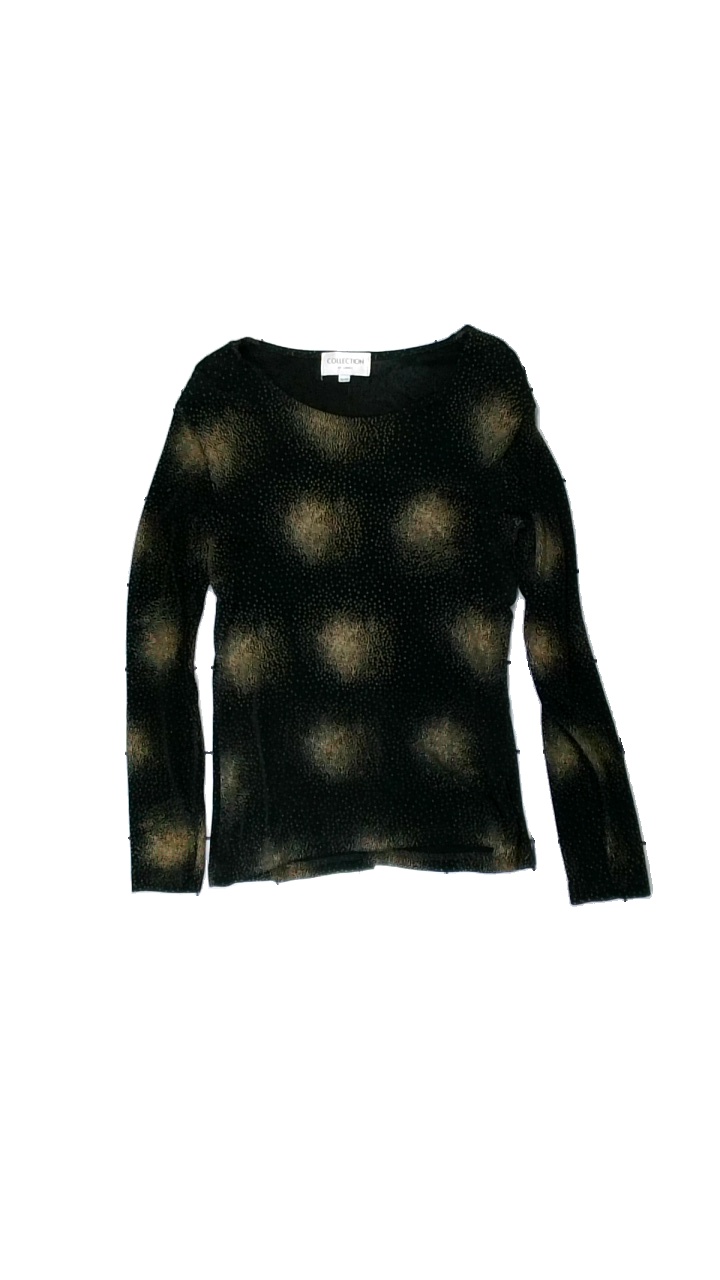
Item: Top (Ladies)
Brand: Lindex
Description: svart långärmad tröja med prickar på.
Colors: Brown, Black
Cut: Regular
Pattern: Dots
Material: ?
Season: All
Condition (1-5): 5
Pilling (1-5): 5
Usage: Reuse
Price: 50-100